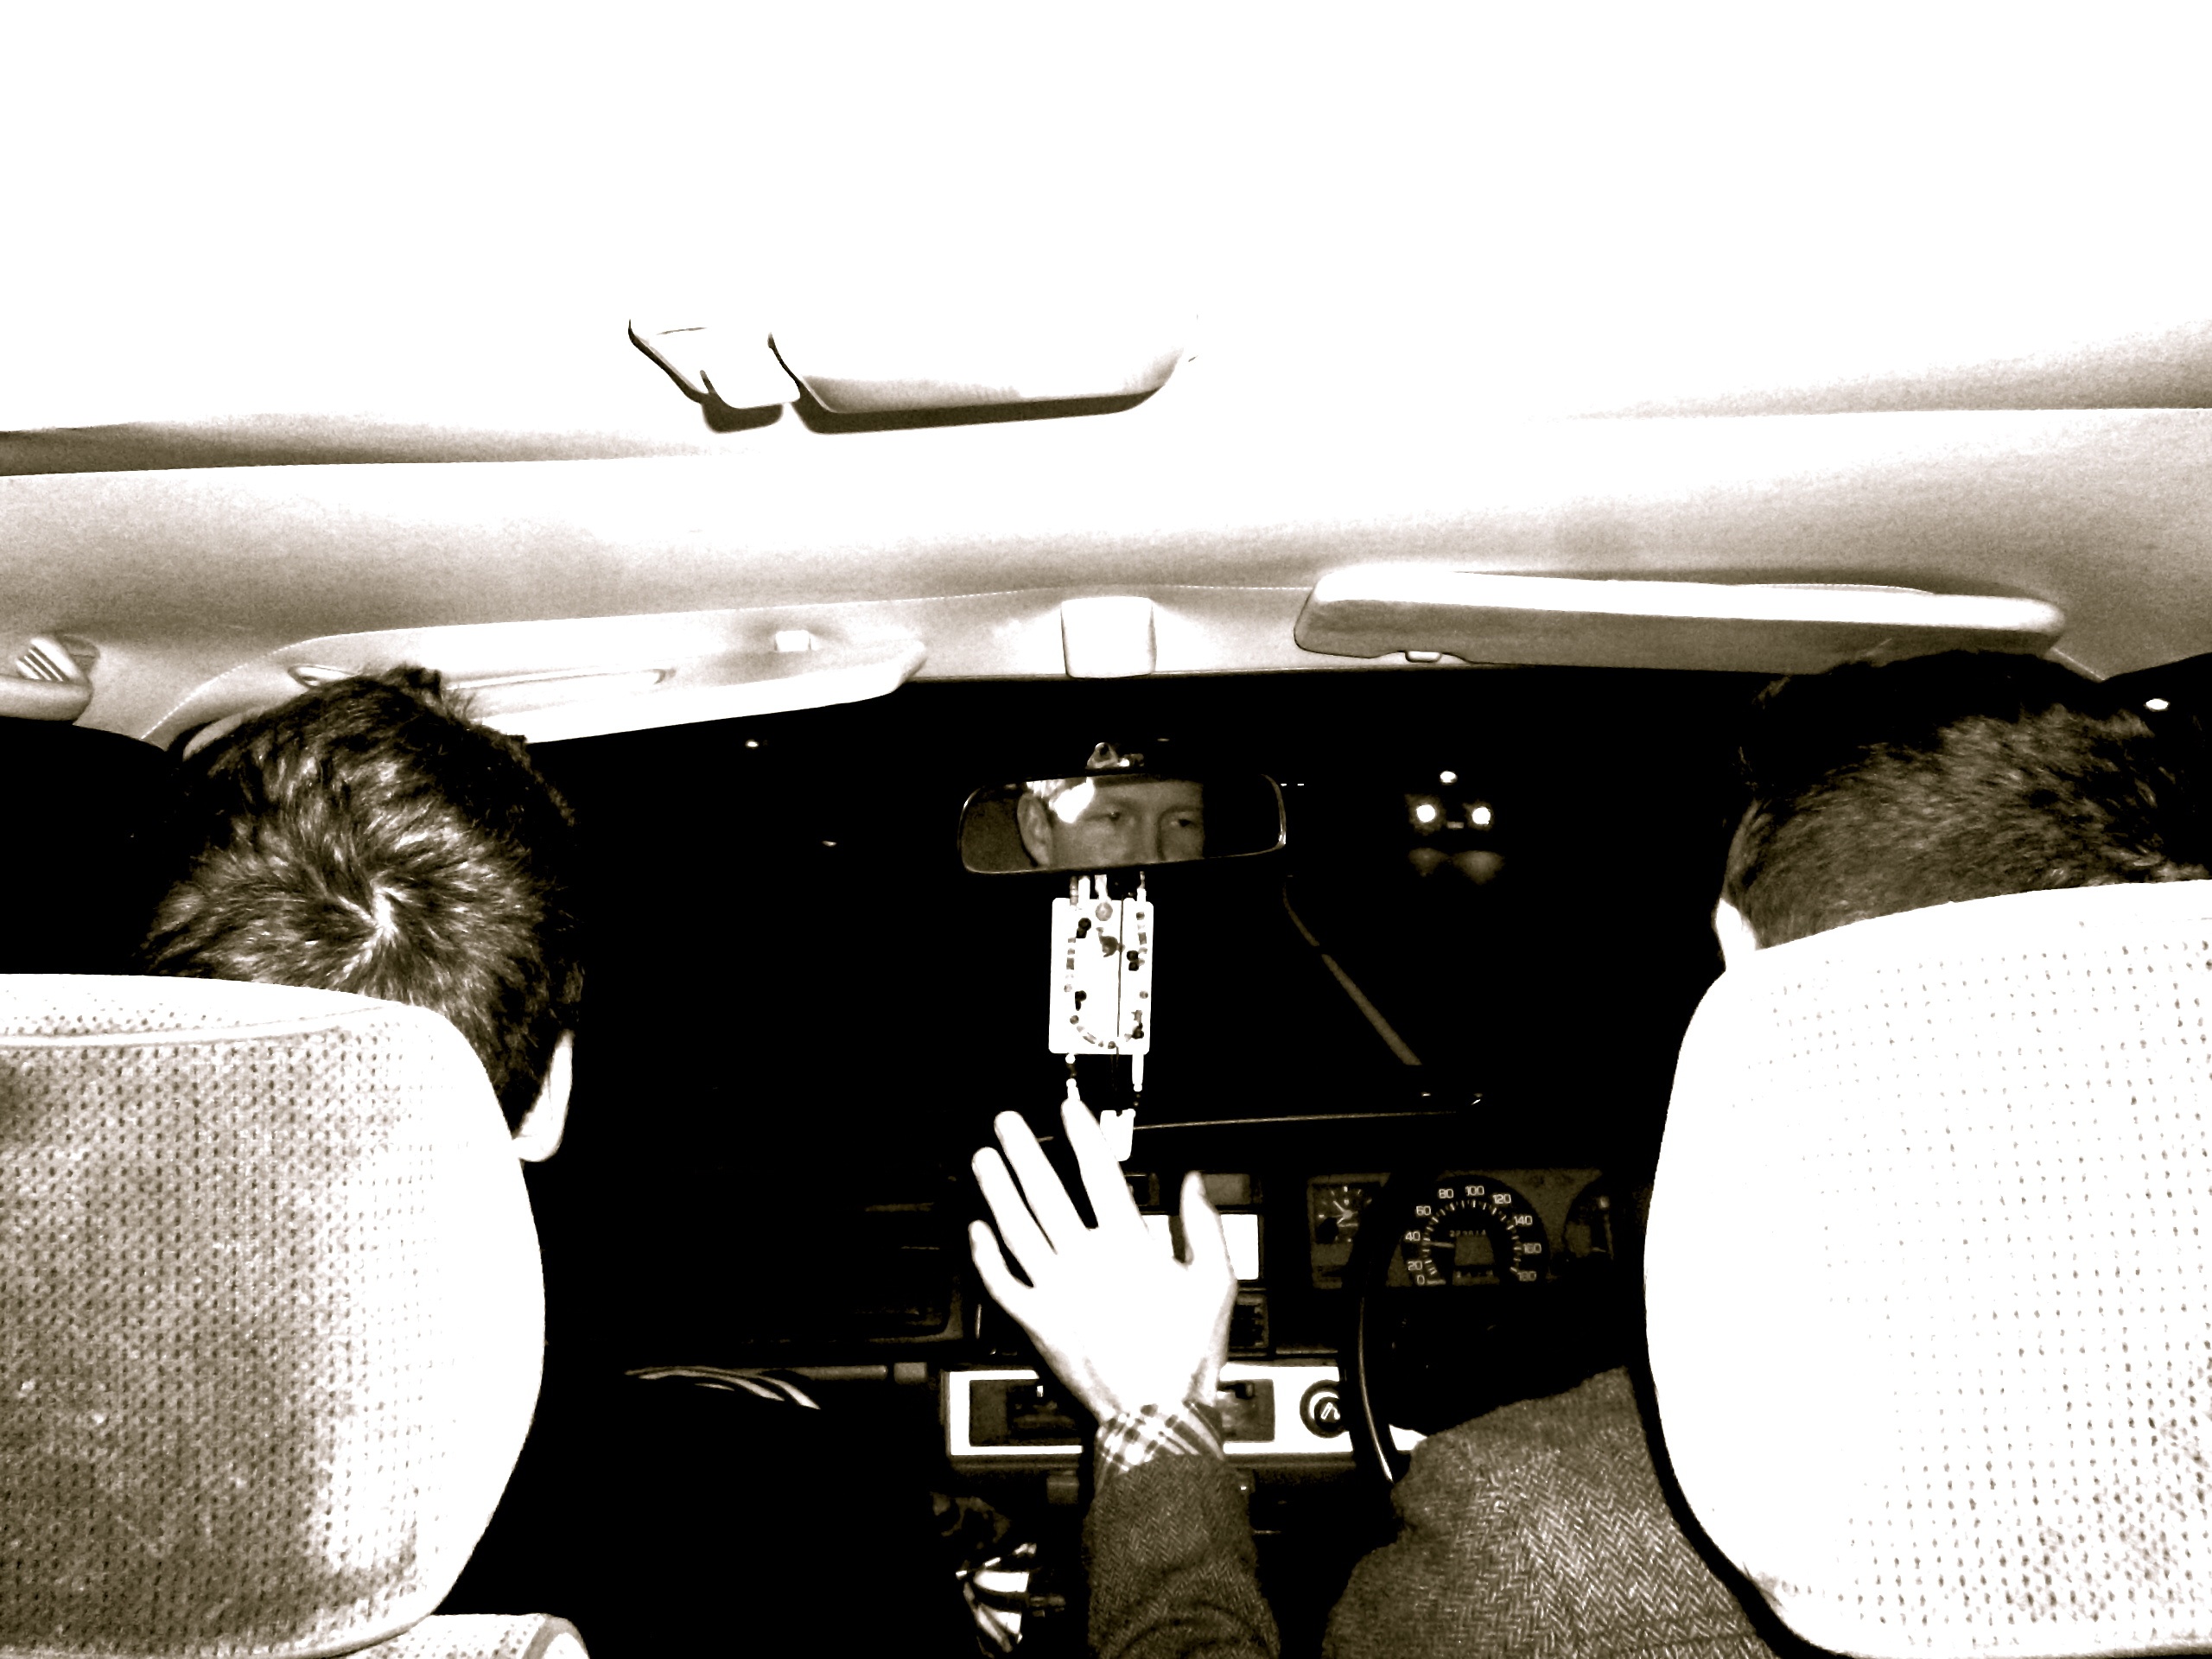
car, vehicle, bumper, automobile make, automotive exterior